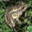
Label: frog